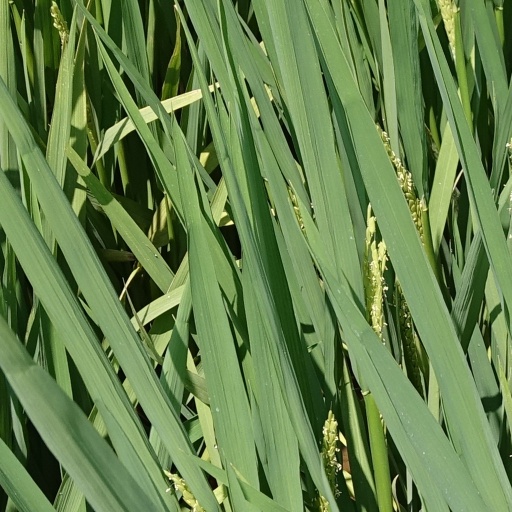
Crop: rice